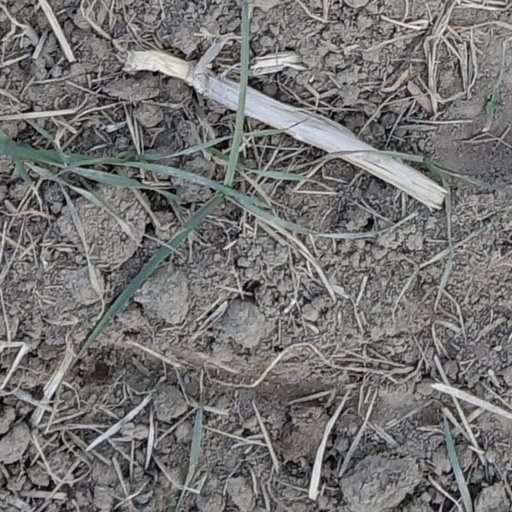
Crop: wheat